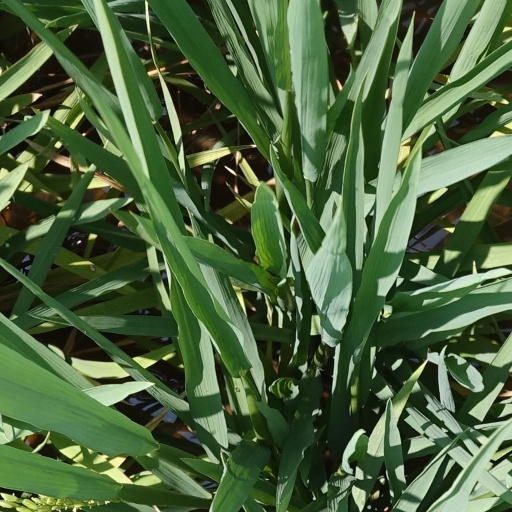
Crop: rice